Surin province

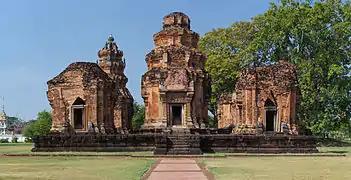
Prasat Sikhoraphum Temple

The earliest known historical period is the Dvaravati. This was an Indian-based culture, which defused through the northeast region of what is now Thailand. Evidence of this culture is found in Surin region dating to between the 7th–11th centuries CE. It was in this period that Buddhism became the dominant religion of the region.